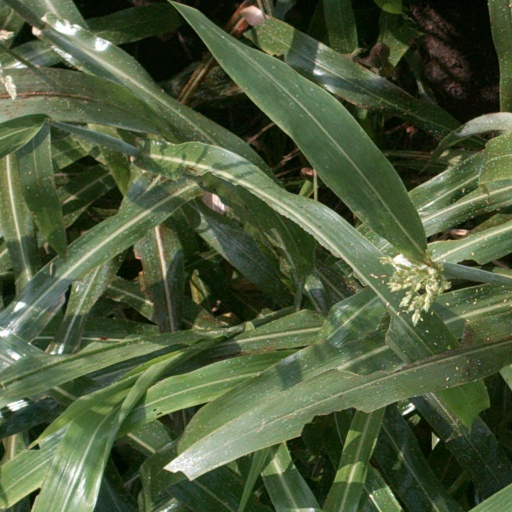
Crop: sorghum